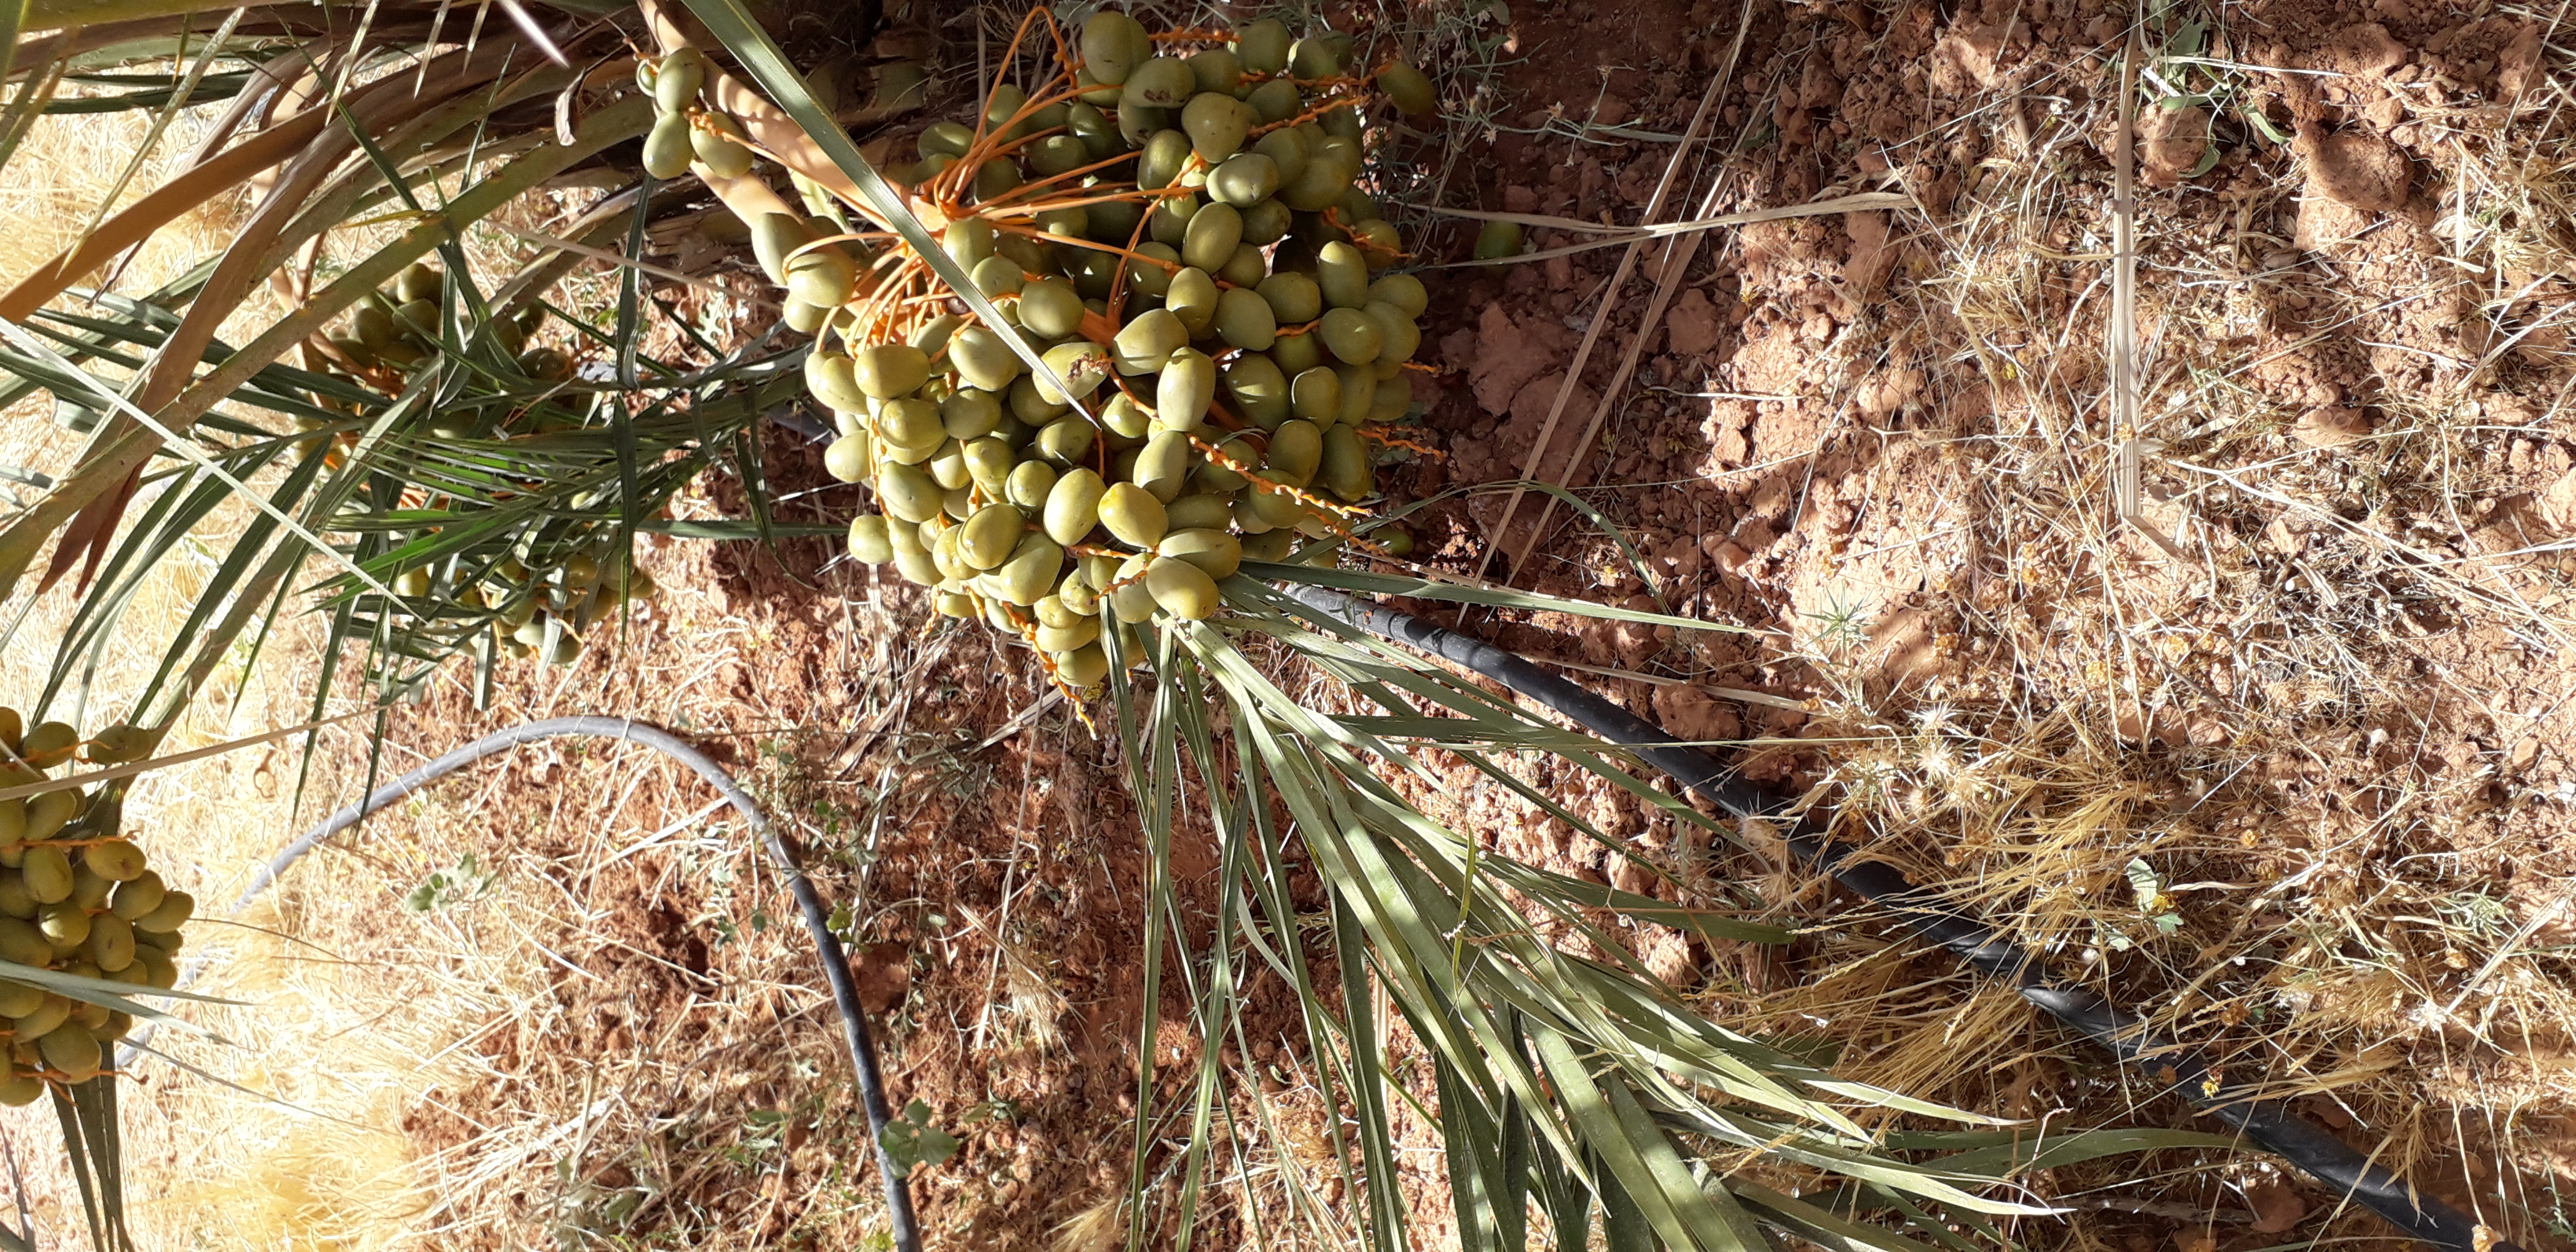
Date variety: Boufagous